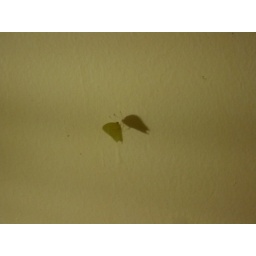
butterfly in the roof